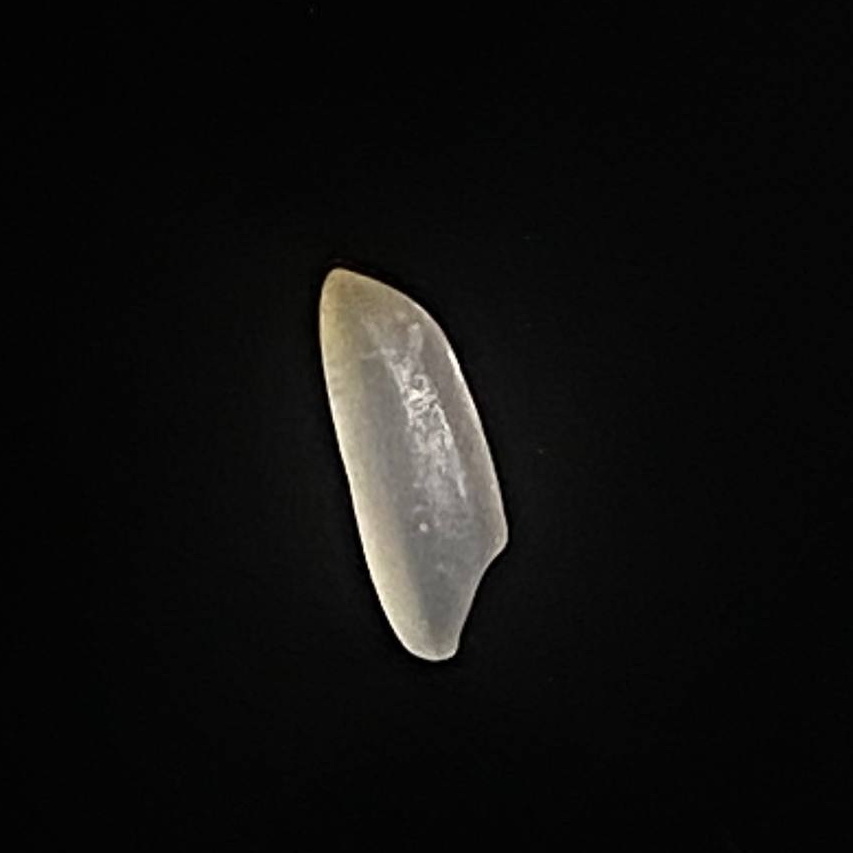
Rice variety: Najirshail